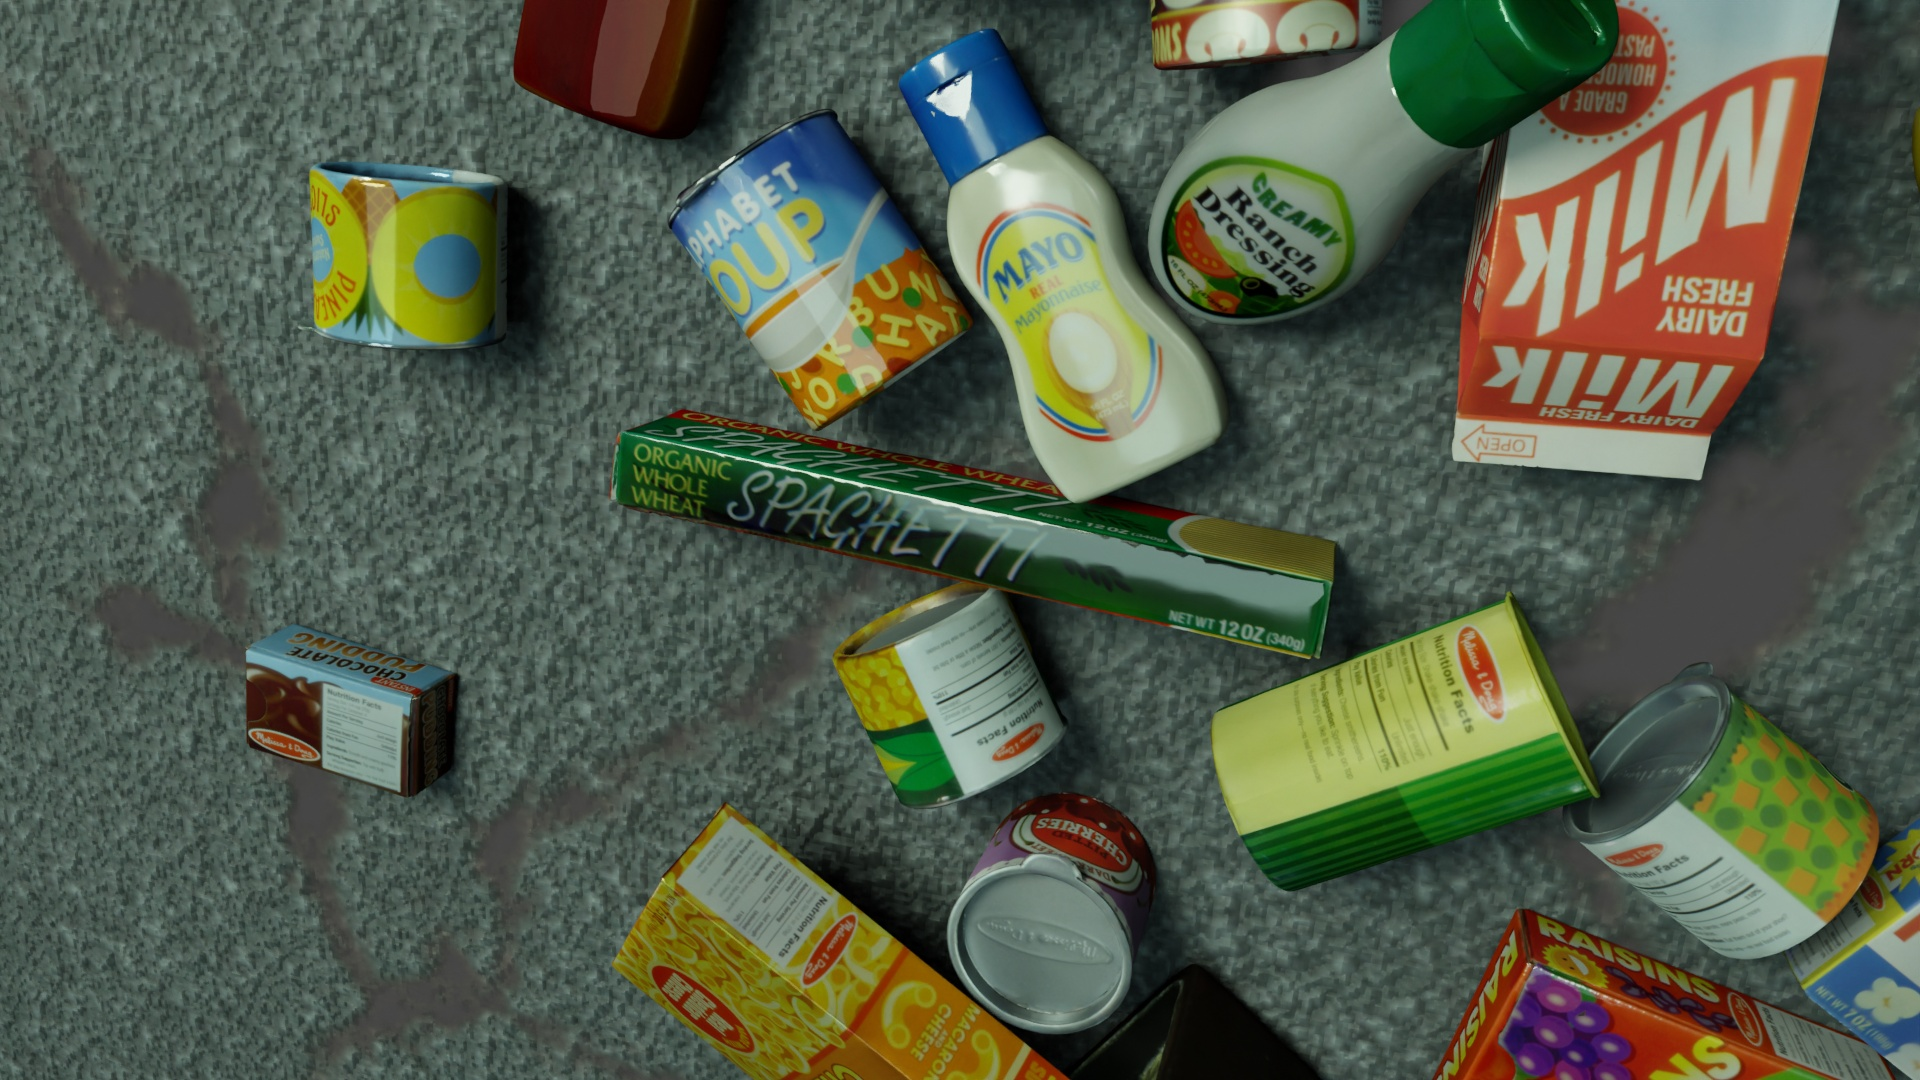
Question:
What are the eight normalized (x, y) image coordinates between 0 and 1 for the cuboid corners of the can of alphabet soup? Your answer should be a list of normalized (x, y) image coordinates between 0 and 1 with bottom face first then top face, all counter-clockwise.
Answer: [(0.461458, 0.360185), (0.400521, 0.42963), (0.466146, 0.344444), (0.525521, 0.278704), (0.393229, 0.182407), (0.322396, 0.231481), (0.381771, 0.124074), (0.451562, 0.083333)]